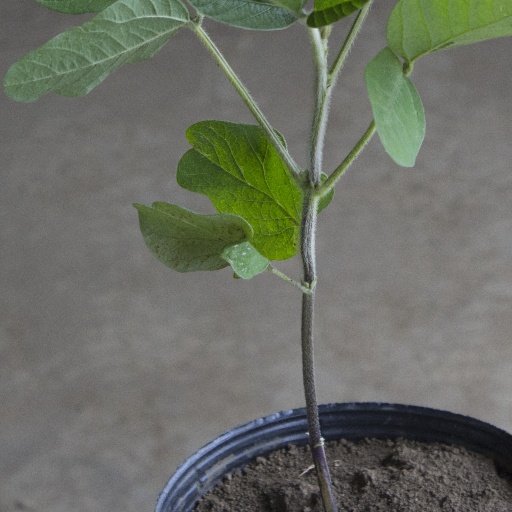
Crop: soybean